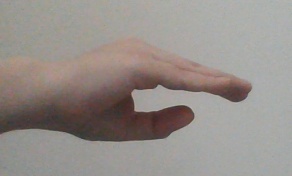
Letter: jeem